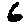
Label: 6